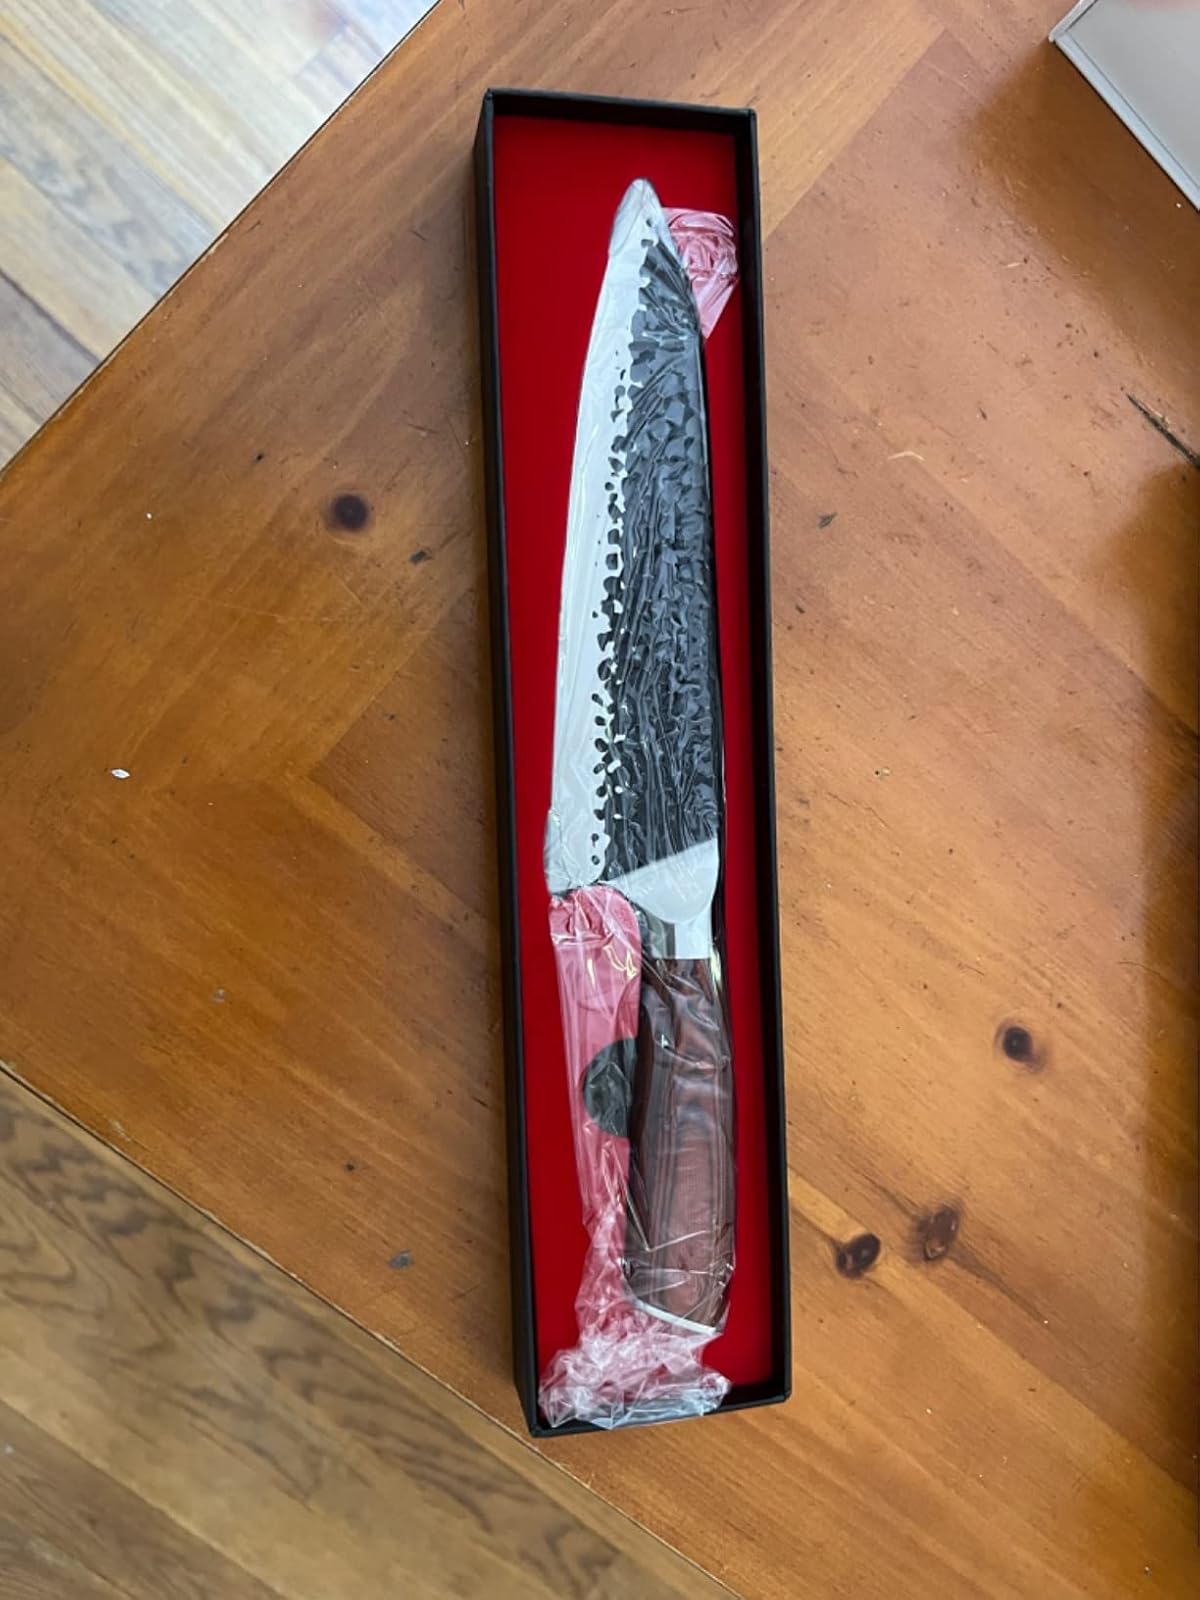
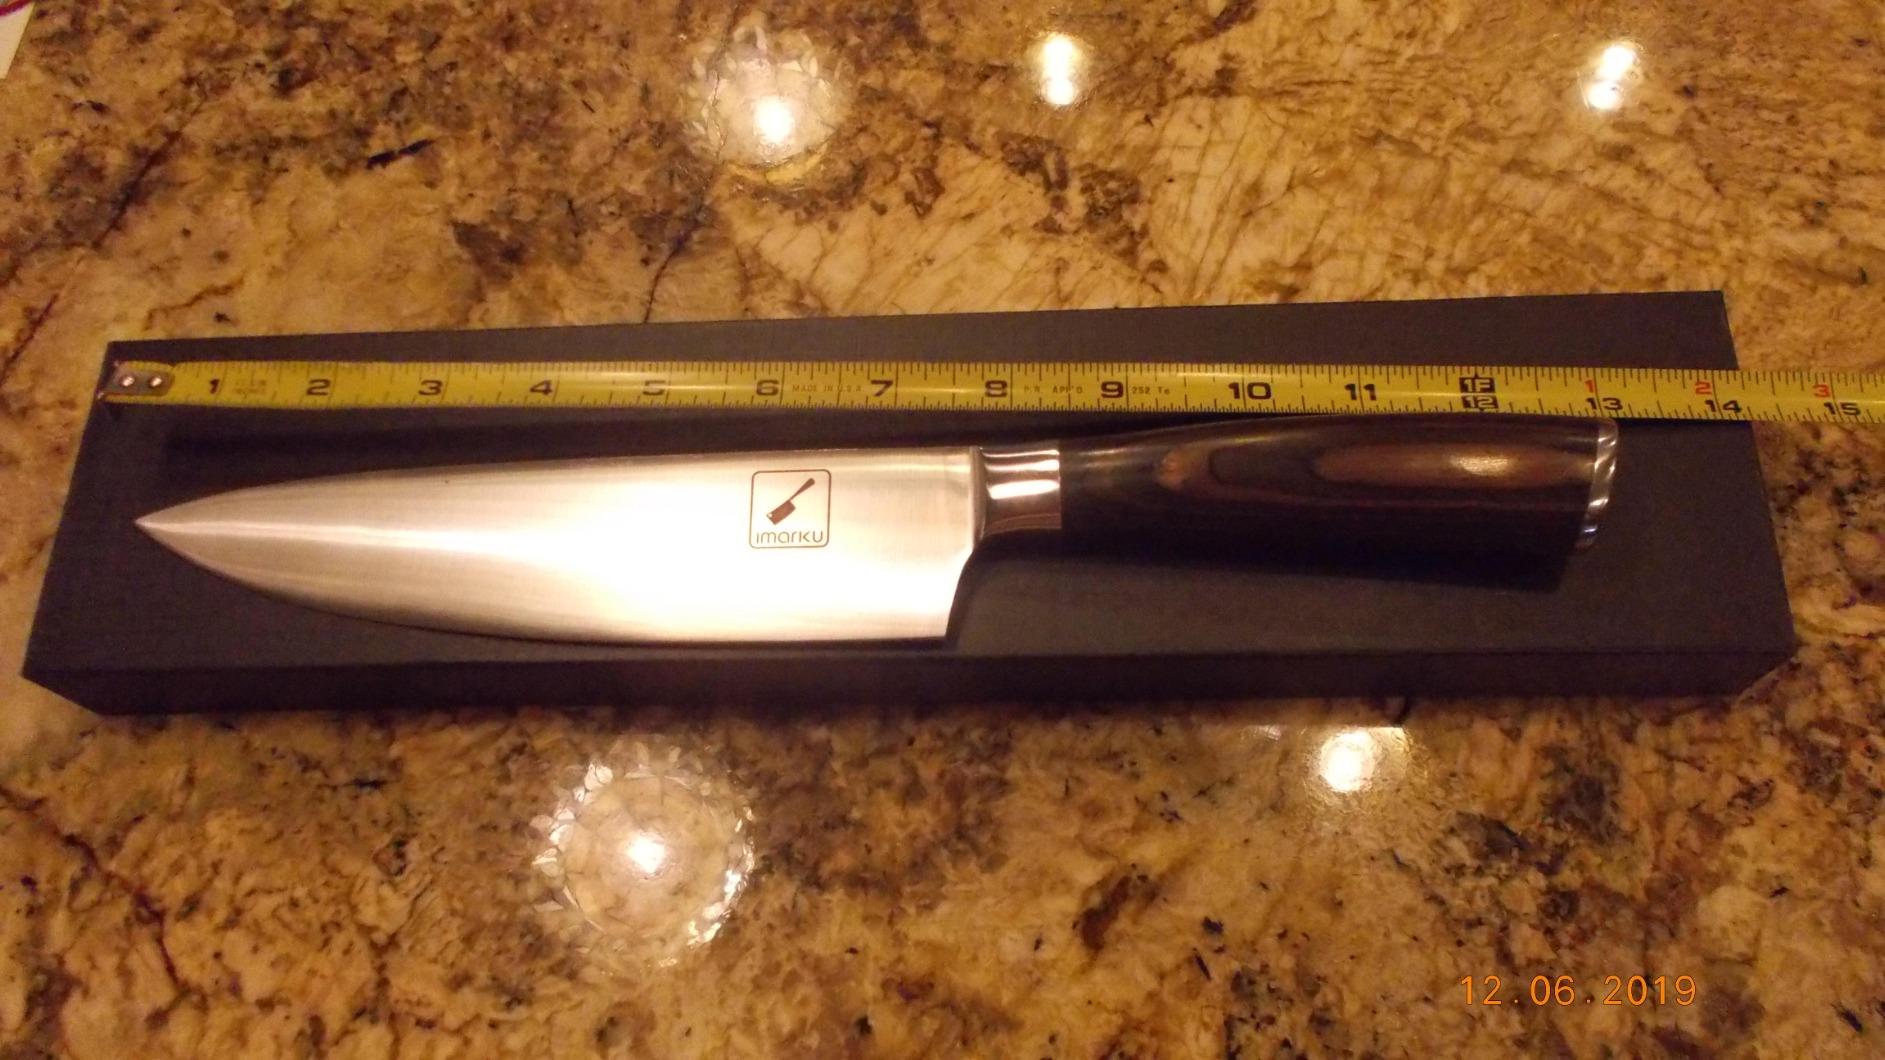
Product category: items_knife
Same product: no